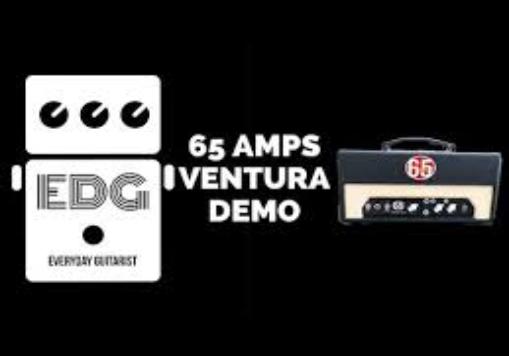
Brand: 65amps
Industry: Electronic